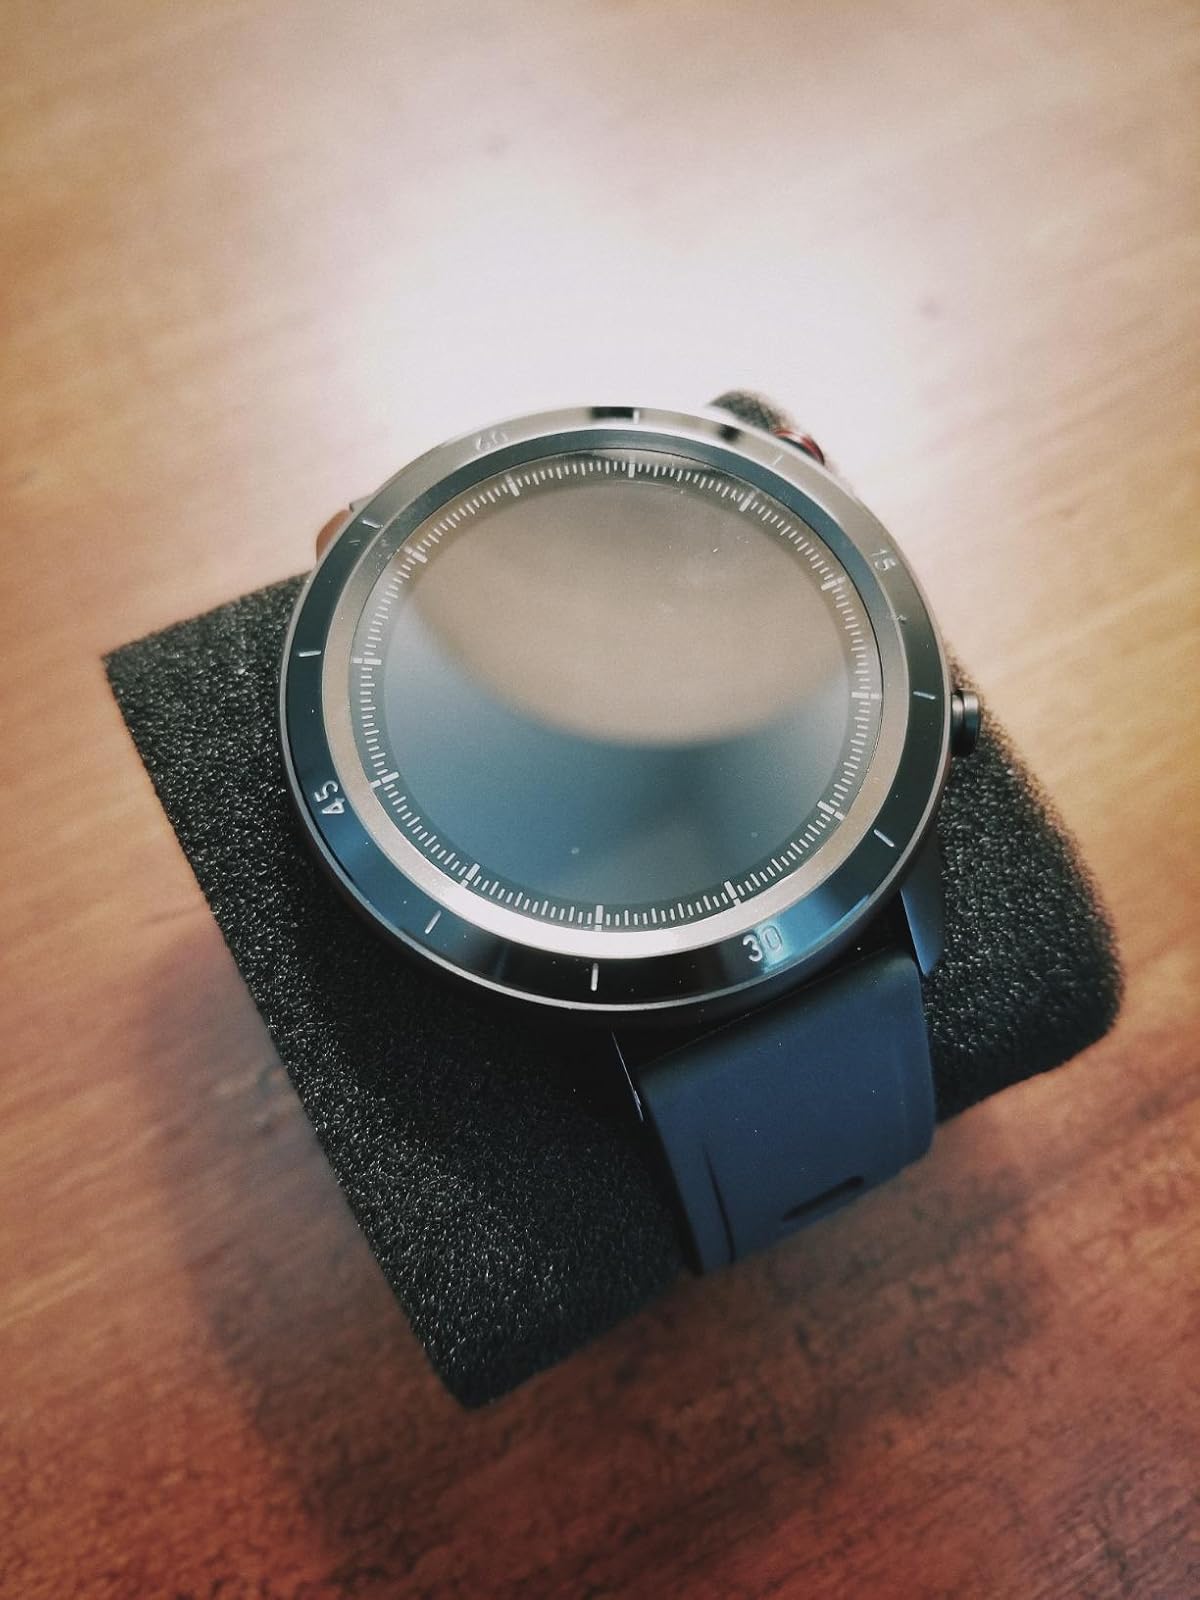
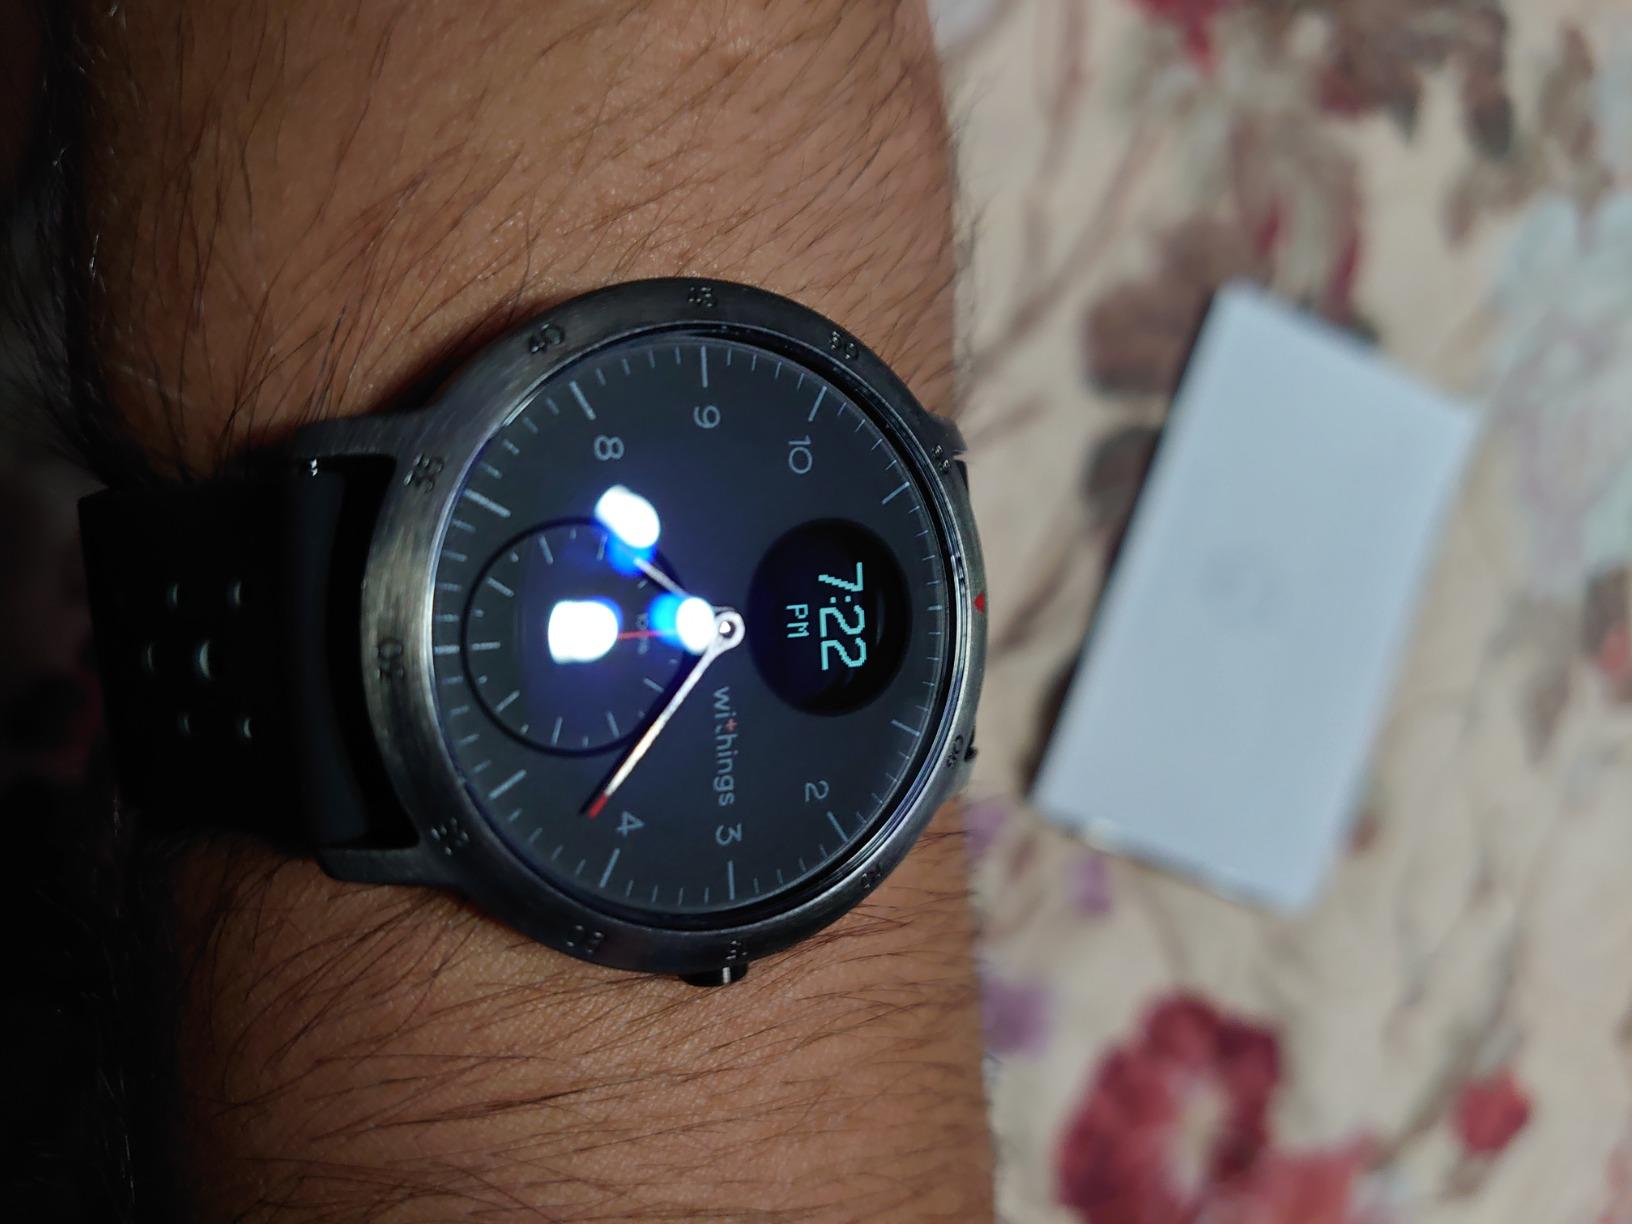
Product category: smartwatch
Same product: no